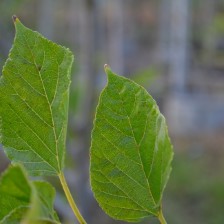
Variety: Kamphaengsaeng42